Beat-Club

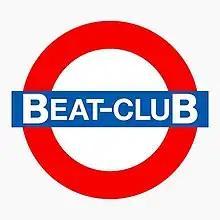

Beat-Club was a West German music programme that ran from September 1965 to December 1972. It was broadcast from Bremen, West Germany on "Erstes Deutsches Fernsehen", the national public TV channel of the ARD, and produced by one of its members, Radio Bremen, later co-produced by WDR following the 38th episode.